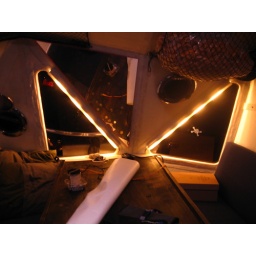
Warm white LEDs around window